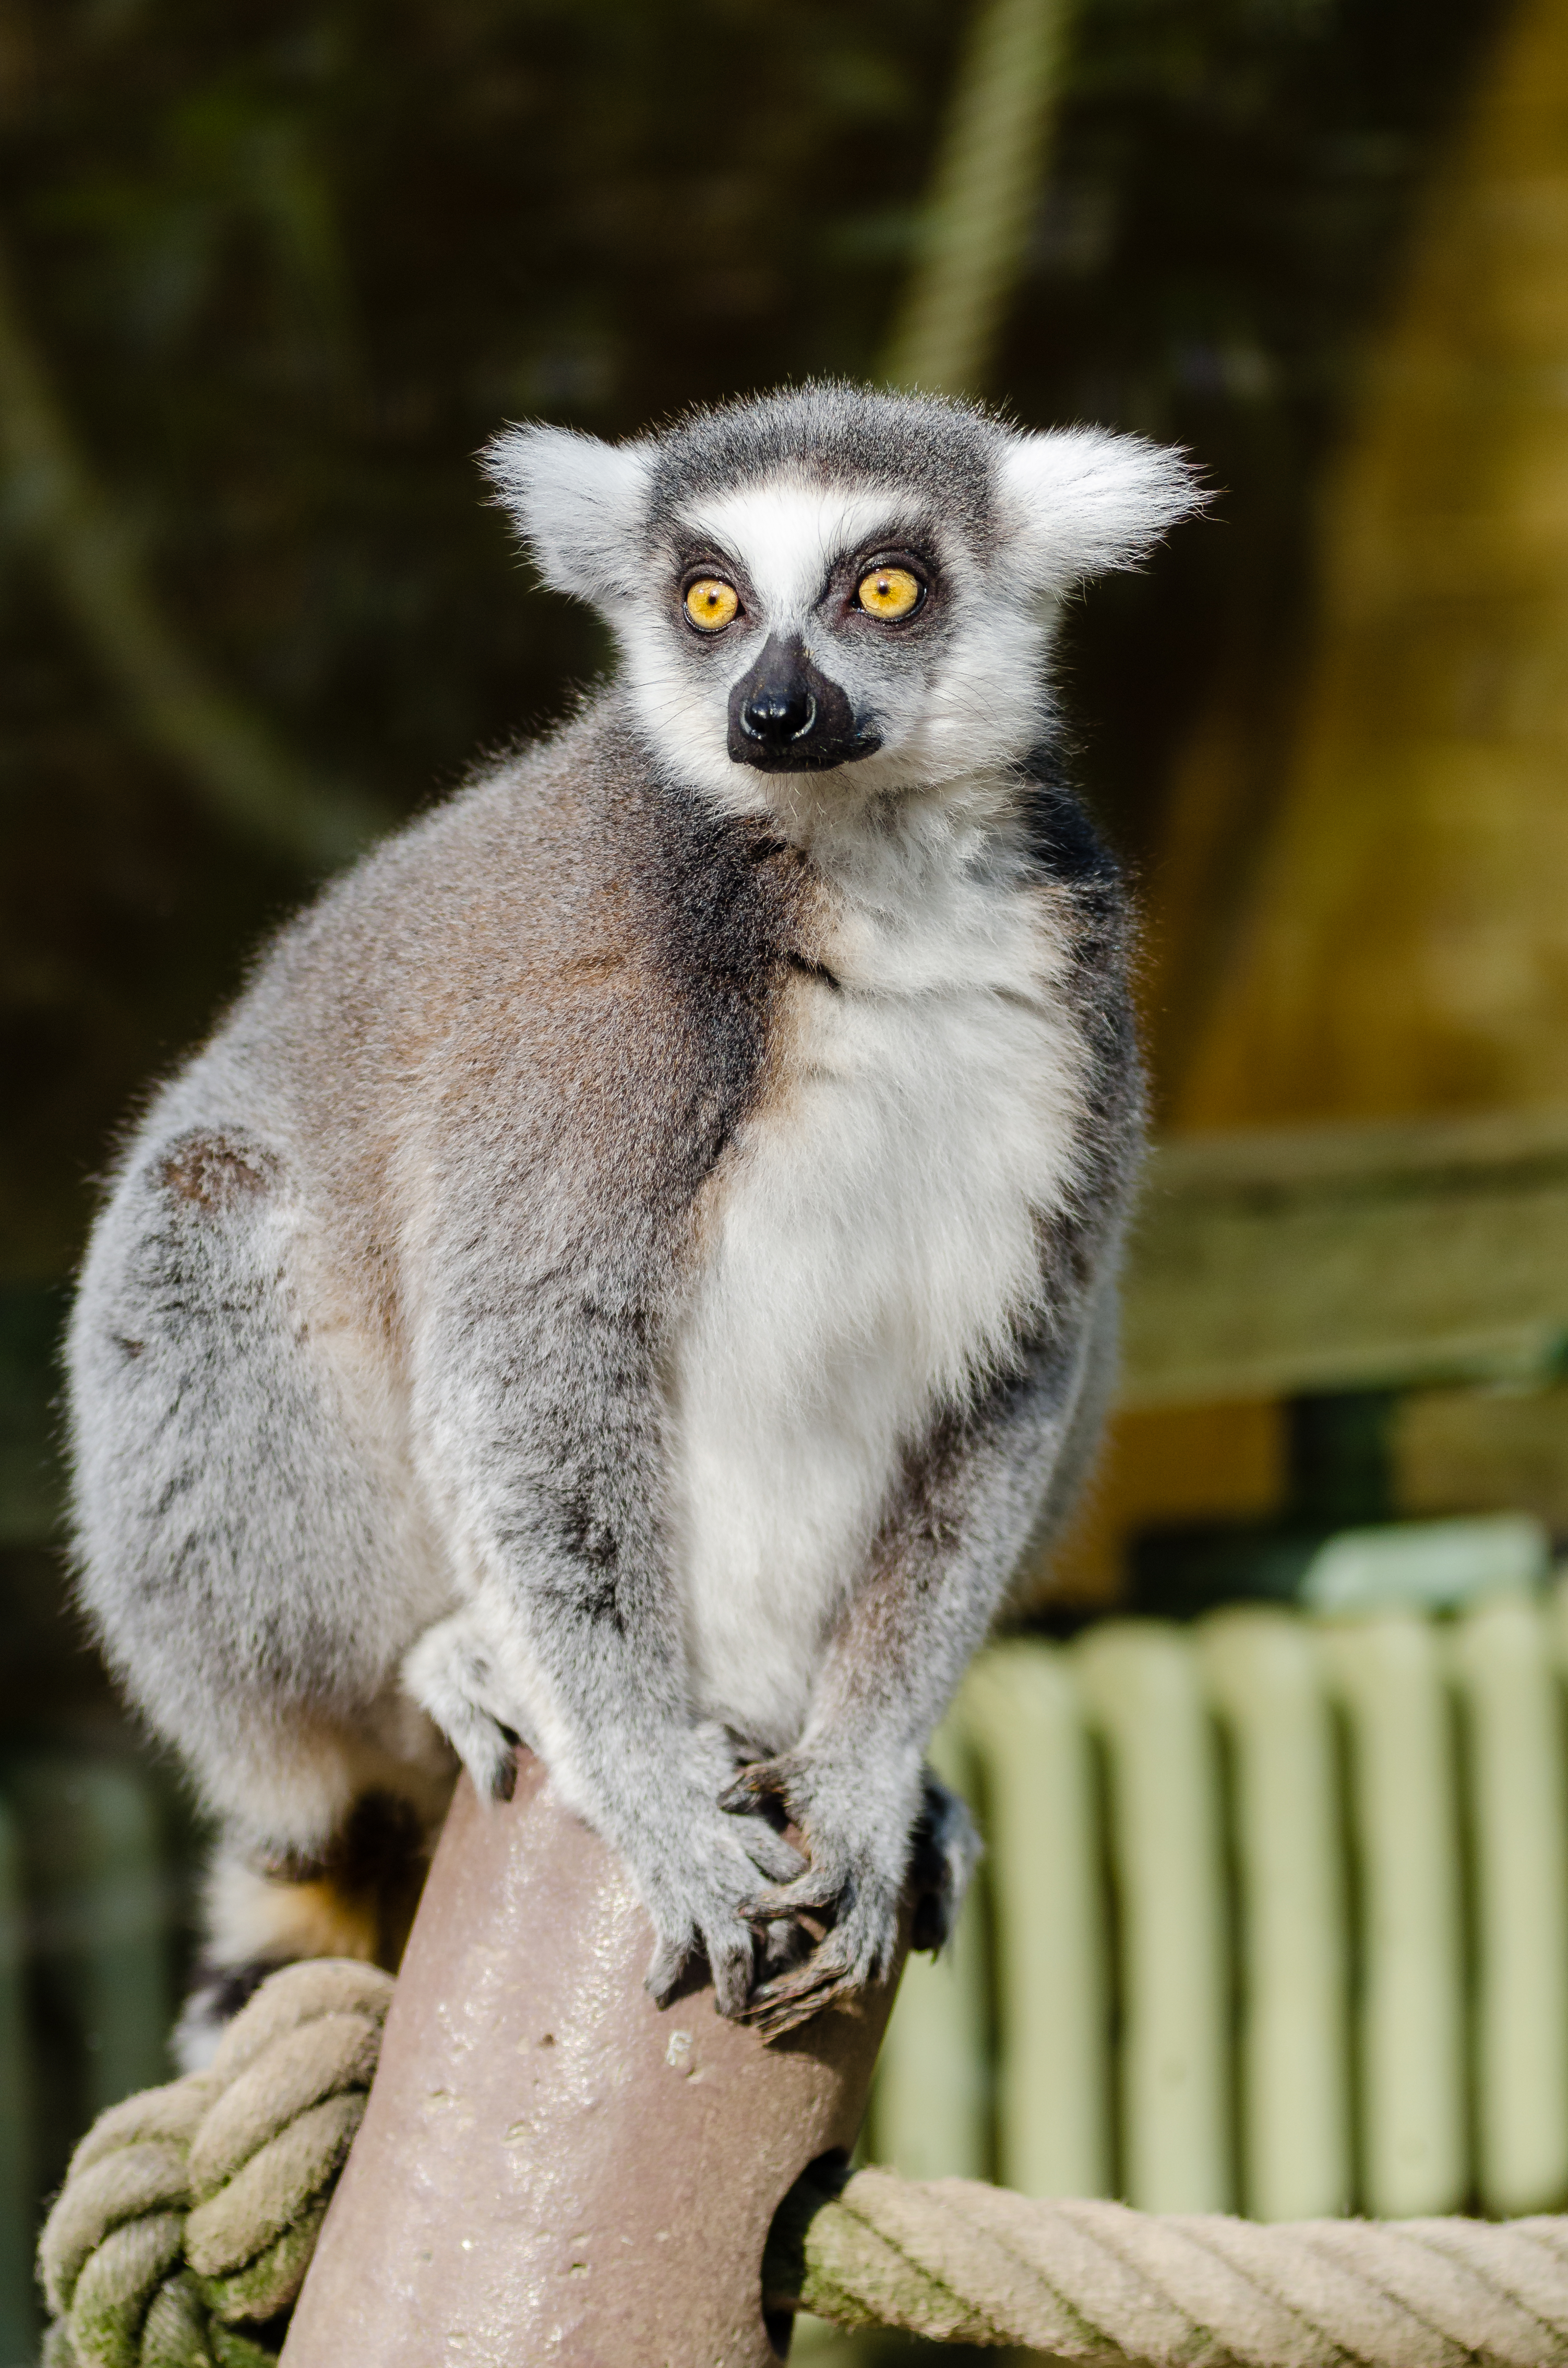
wildlife, zoo, mammal, fauna, primate, vertebrate, lemur